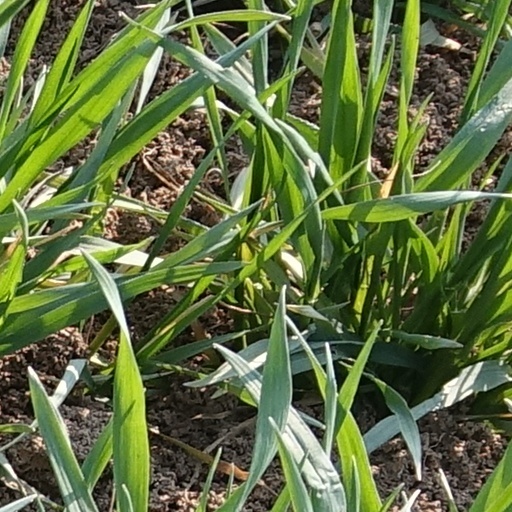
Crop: wheat